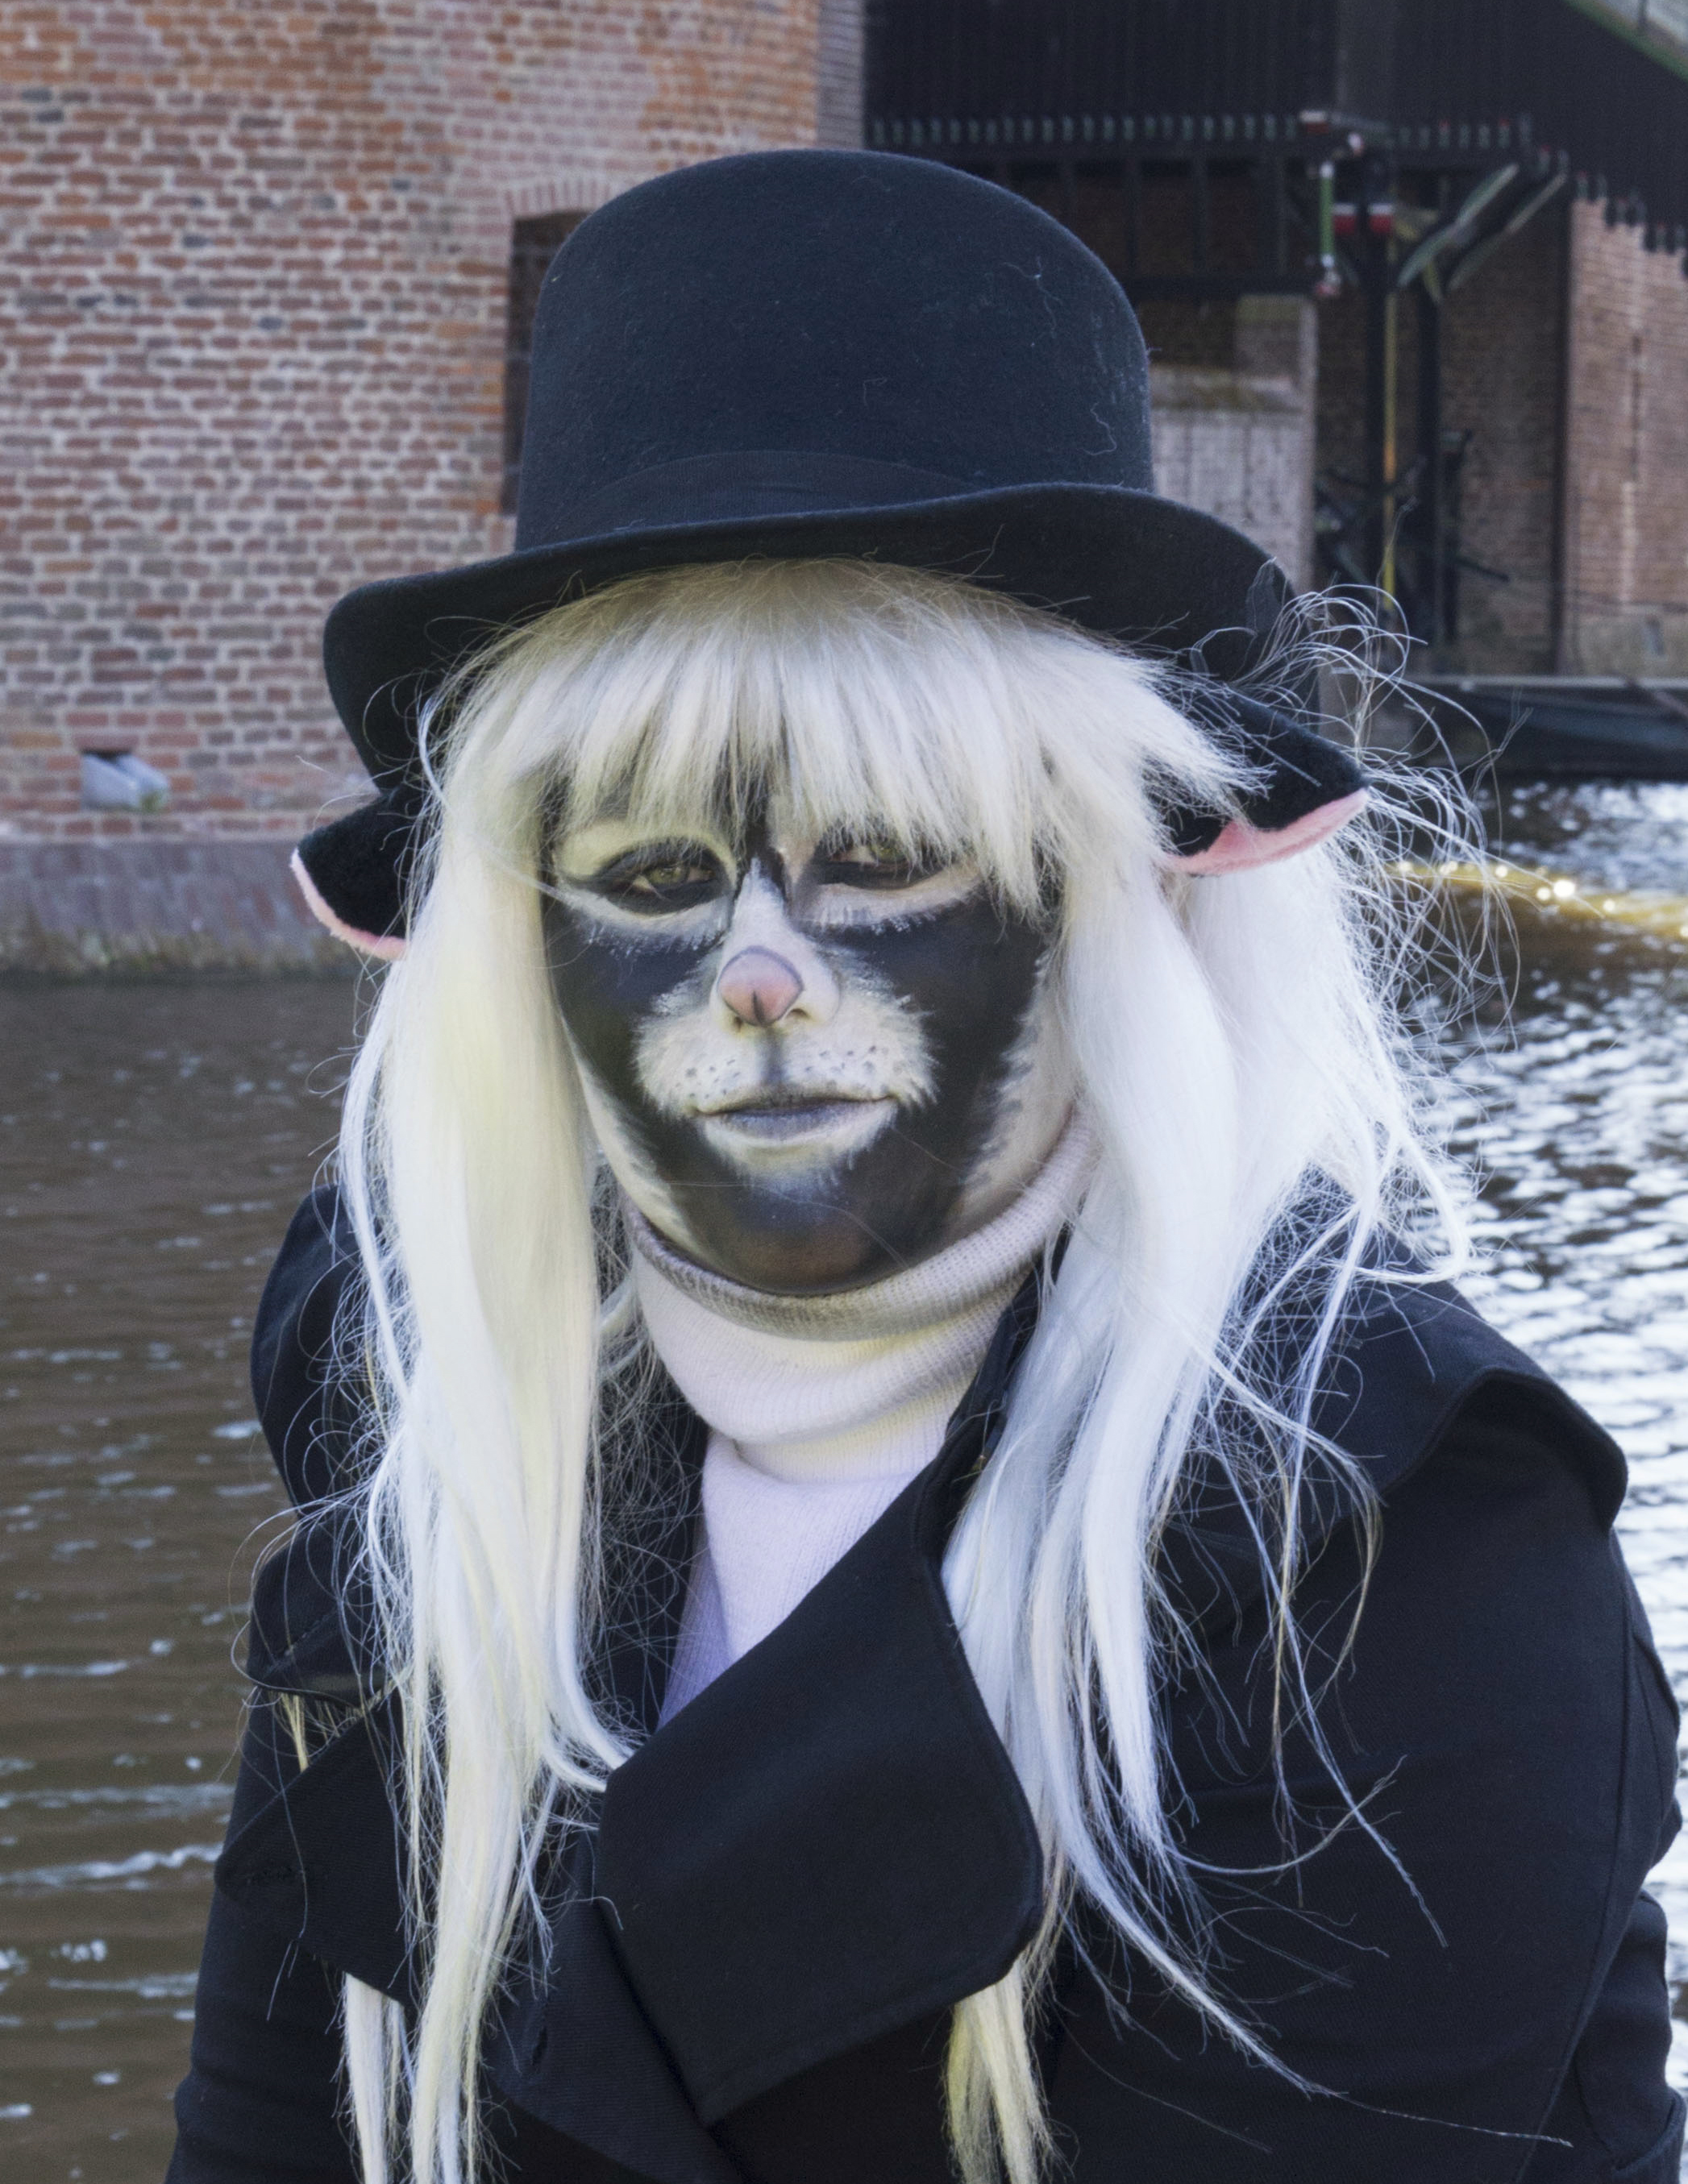
people, clothing, 2014, fun, event, costume, paulvandevelde, pdvandevelde, padagudaloma, dordrecht, nederlandinfotos, costumes, utrecht, haarzuilens, dehaar, costum, elfia, kostuumevent